2007 Colorado Buffaloes football team

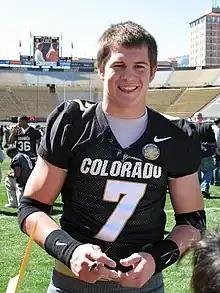
Cody Hawkins before the spring game on April 14, 2007

The 2007 Colorado Buffaloes football team represented the University of Colorado at Boulder in the 2007 NCAA Division I FBS football season. The team was coached by Dan Hawkins in his second season at Colorado and played their home games at Folsom Field. Colorado finished 6–7 after losing in the Independence Bowl to Alabama. 2007 was Colorado's first consecutive losing season in 22 years, but represented a vast improvement over the team's 2–10 mark in 2006.